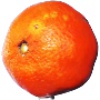
Label: clementine